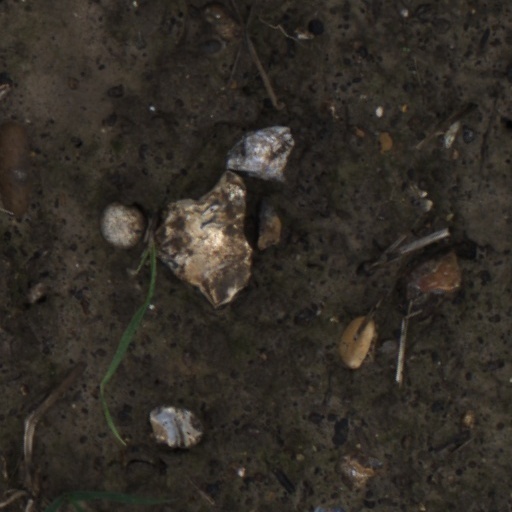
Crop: wheat